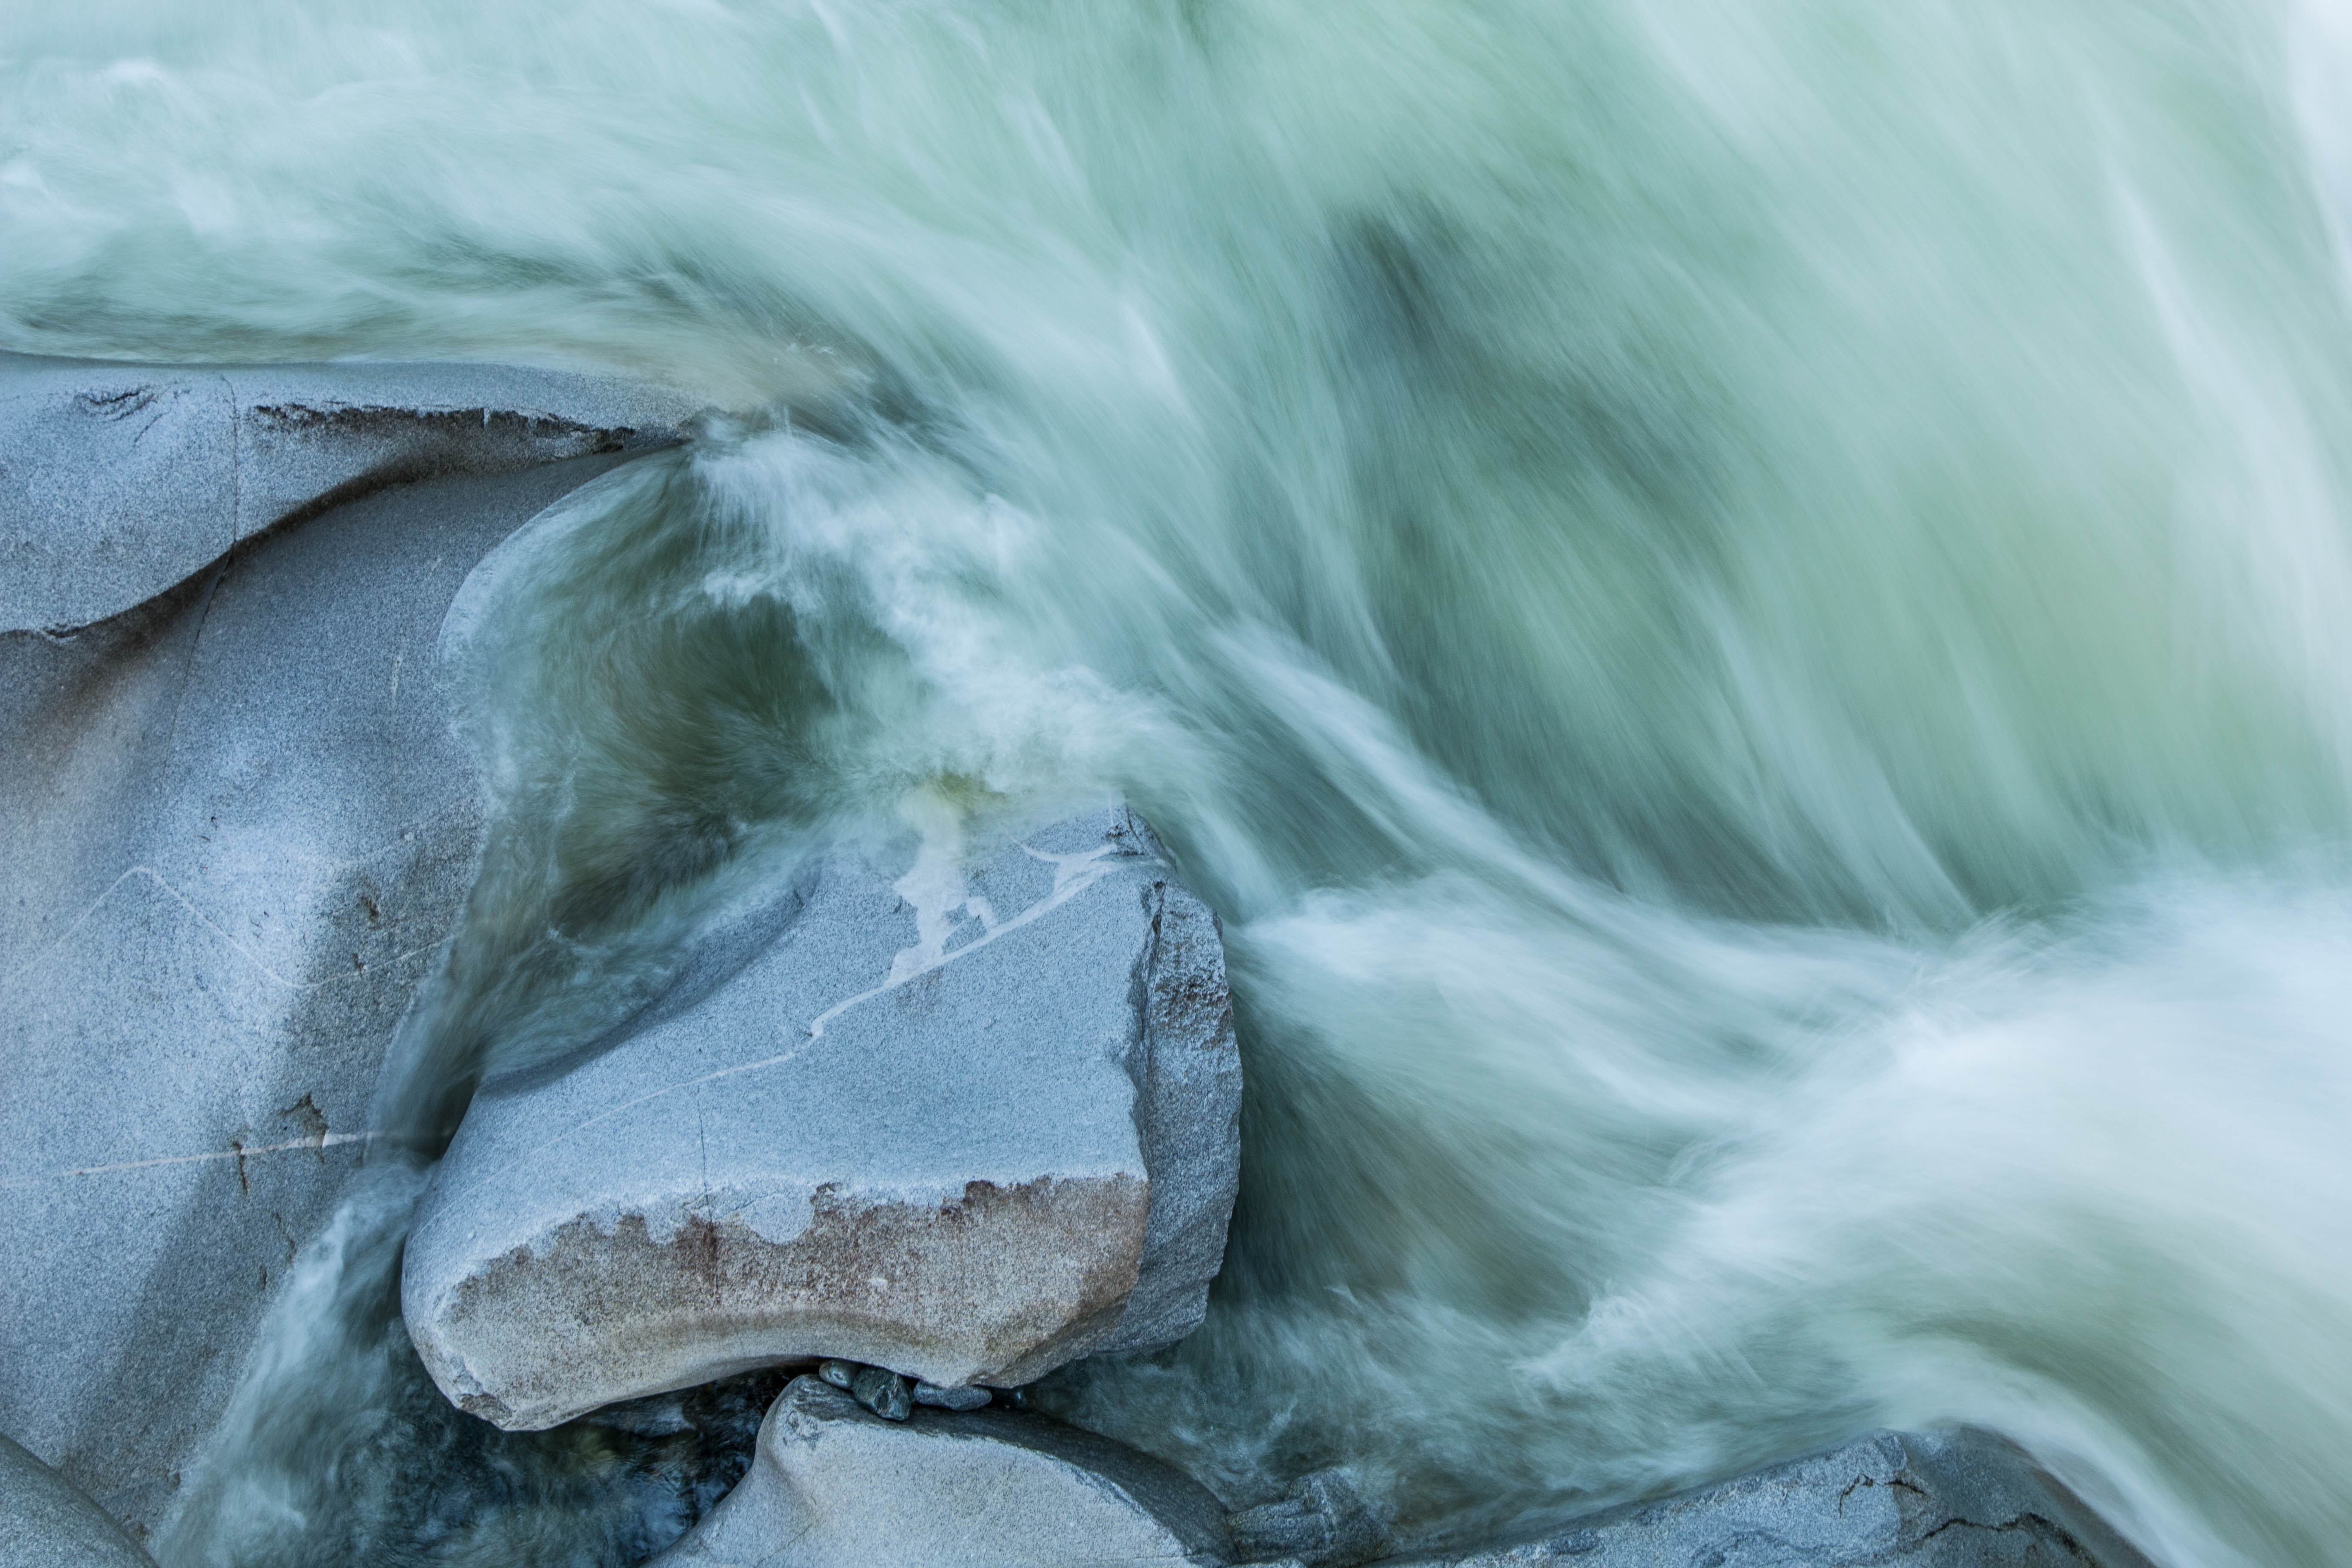
sea, water, rock, ocean, wave, river, stream, ice, flow, flowing, rapid, freezing, wind wave